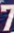
Number: 7